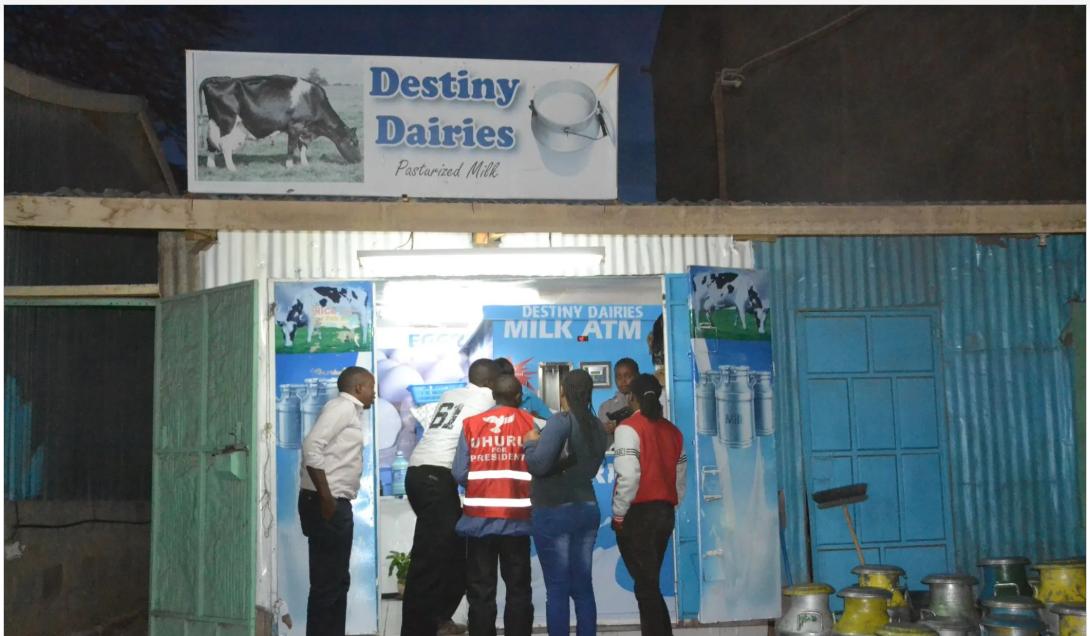
Mkutadha ni wa ukulima ambapo kuna biashara ile ya kuuza za maziwa ambapo inaendelea pale. Kuna wauzaji ambao wako pale katika shughuli nzima za kufanya hiyo biashara yao. Na pia kuna wale wateja ambao wamekuja ili waweze kuhudumiwa. Wamekuja n vibuyu vyio ambayo inaweza kuwasaidia kubeba zile maziwa. Na maziwa pale inaashiria kwamba ni ya kiwango kizuri sana maanake inaashiriwa pale na ng'ombe ambaye ako na matiti ambayo imebeba vizuri.